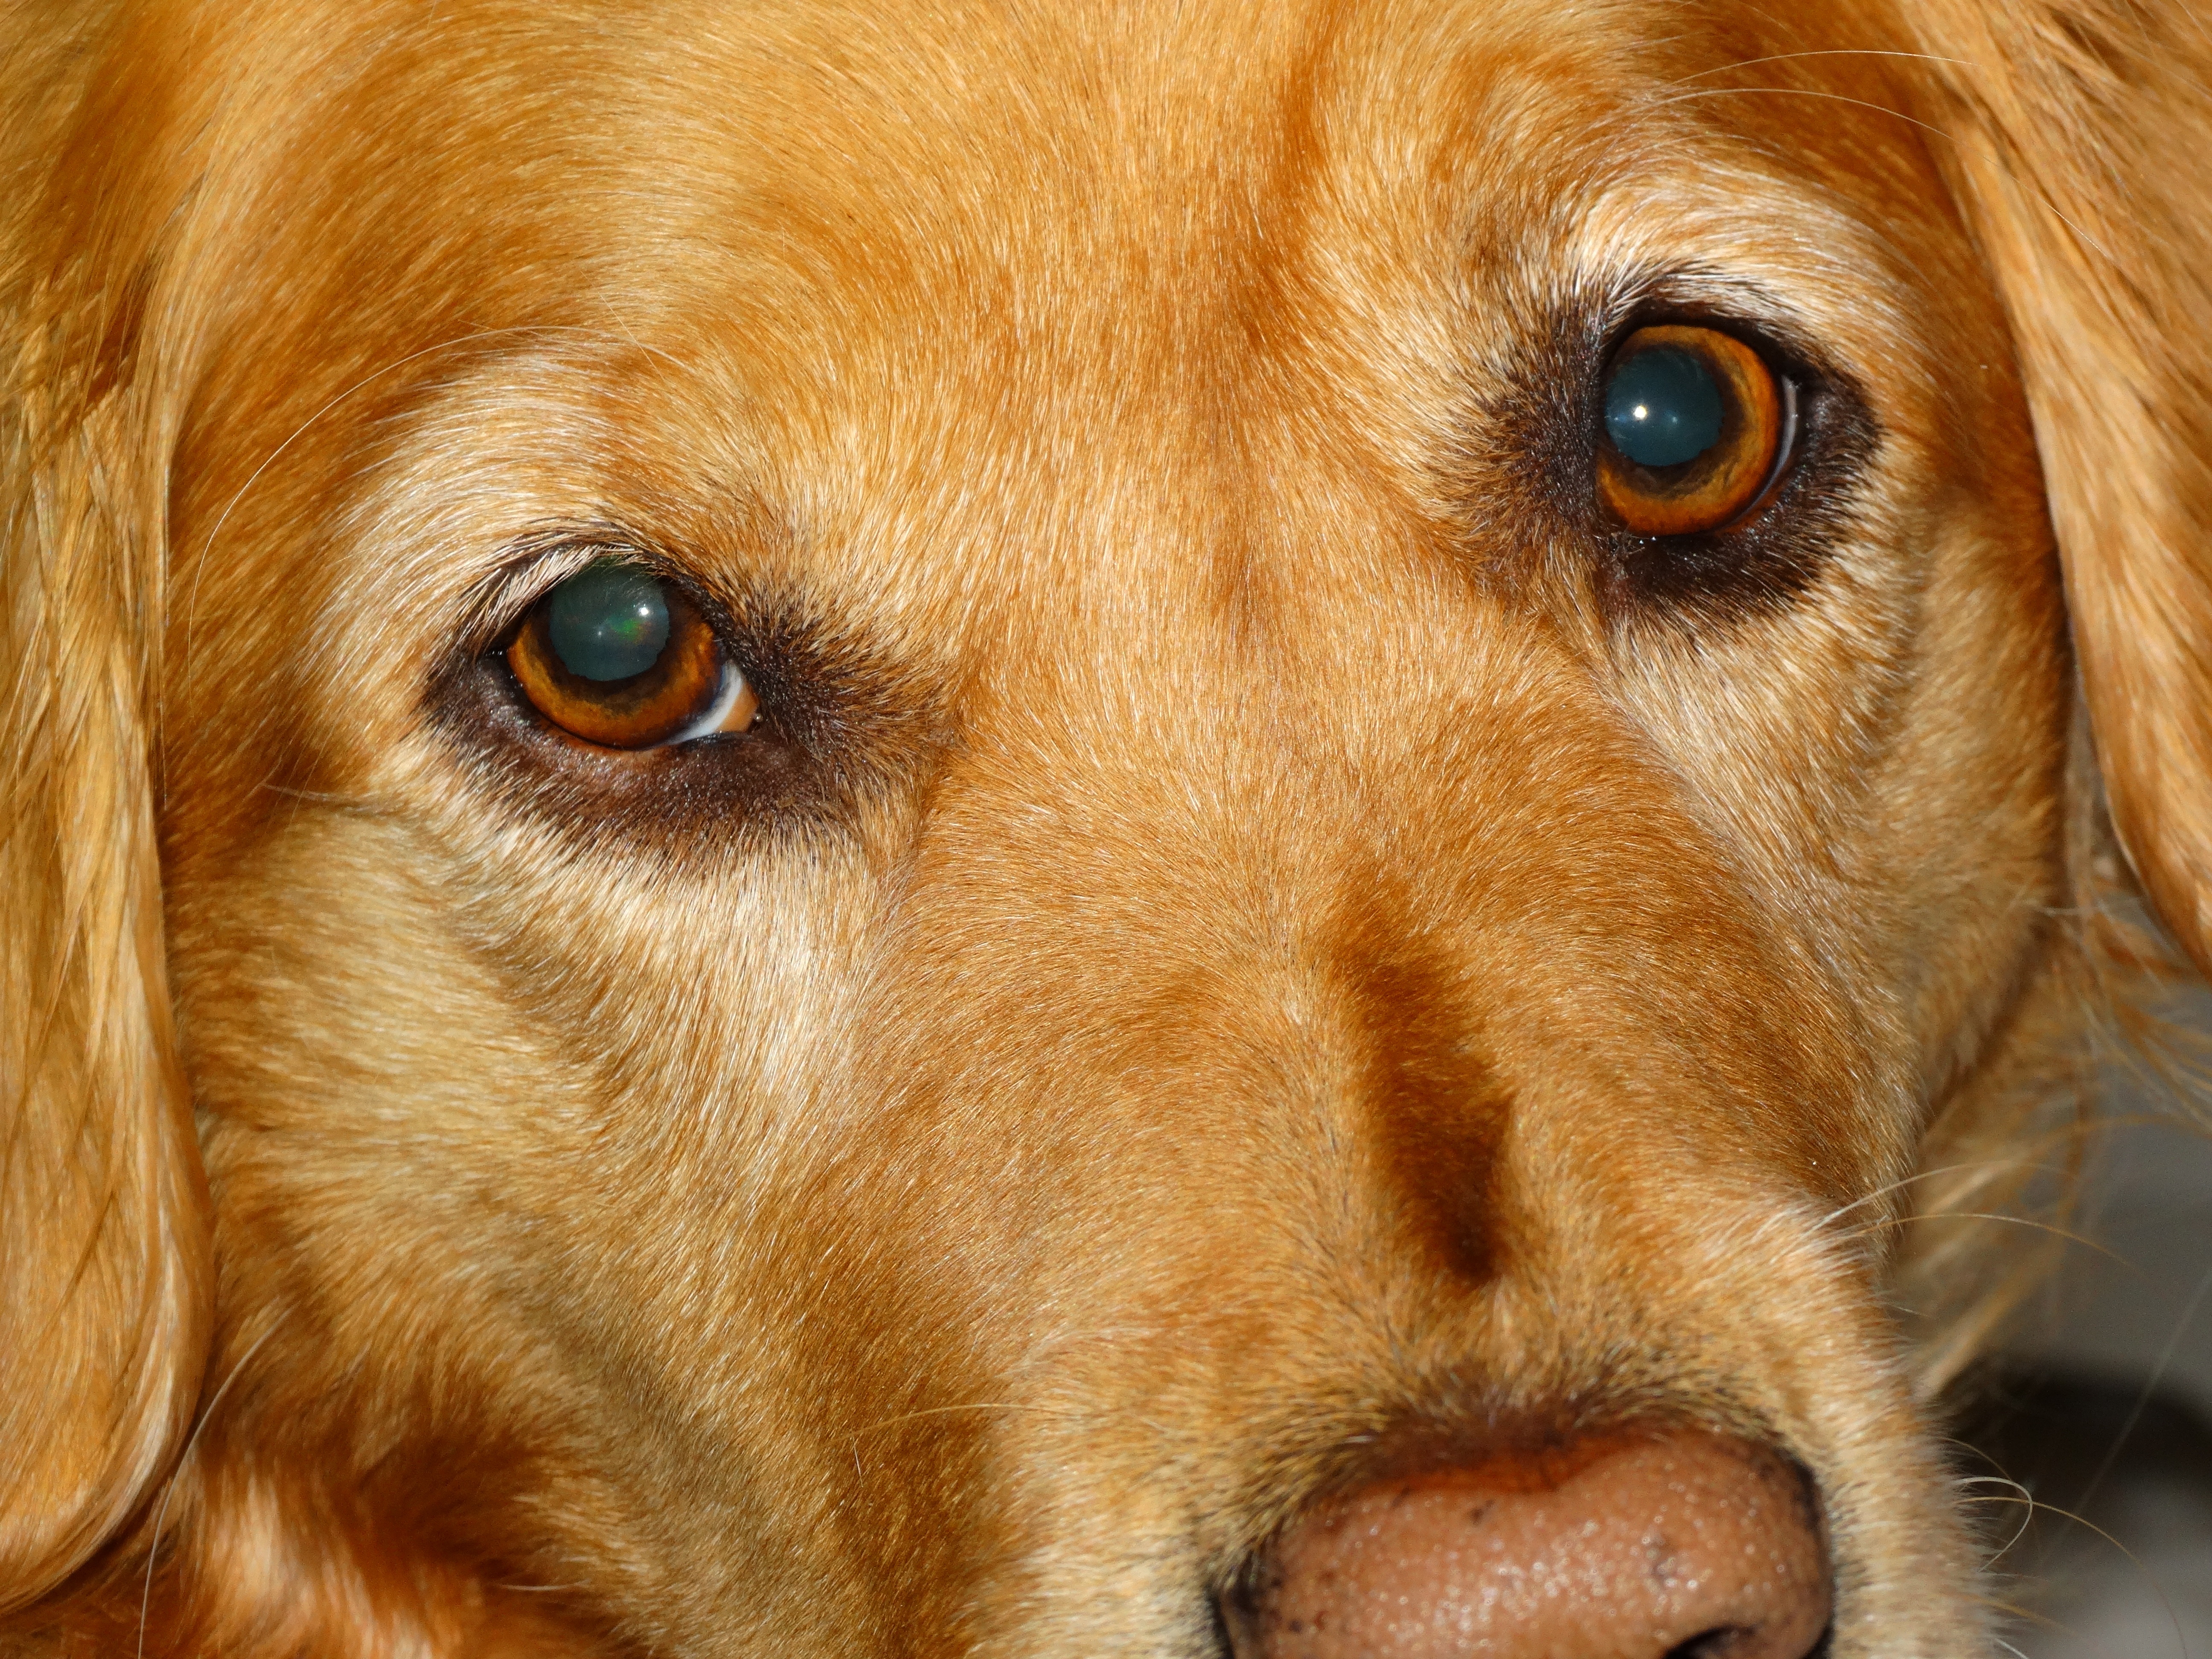
puppy, dog, canine, mammal, close up, face, nose, golden retriever, snout, vertebrate, dog breed, retriever, irish setter, dog like mammal, carnivoran, redbone coonhound